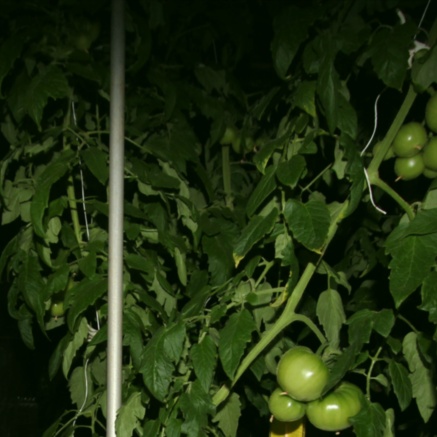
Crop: tomato